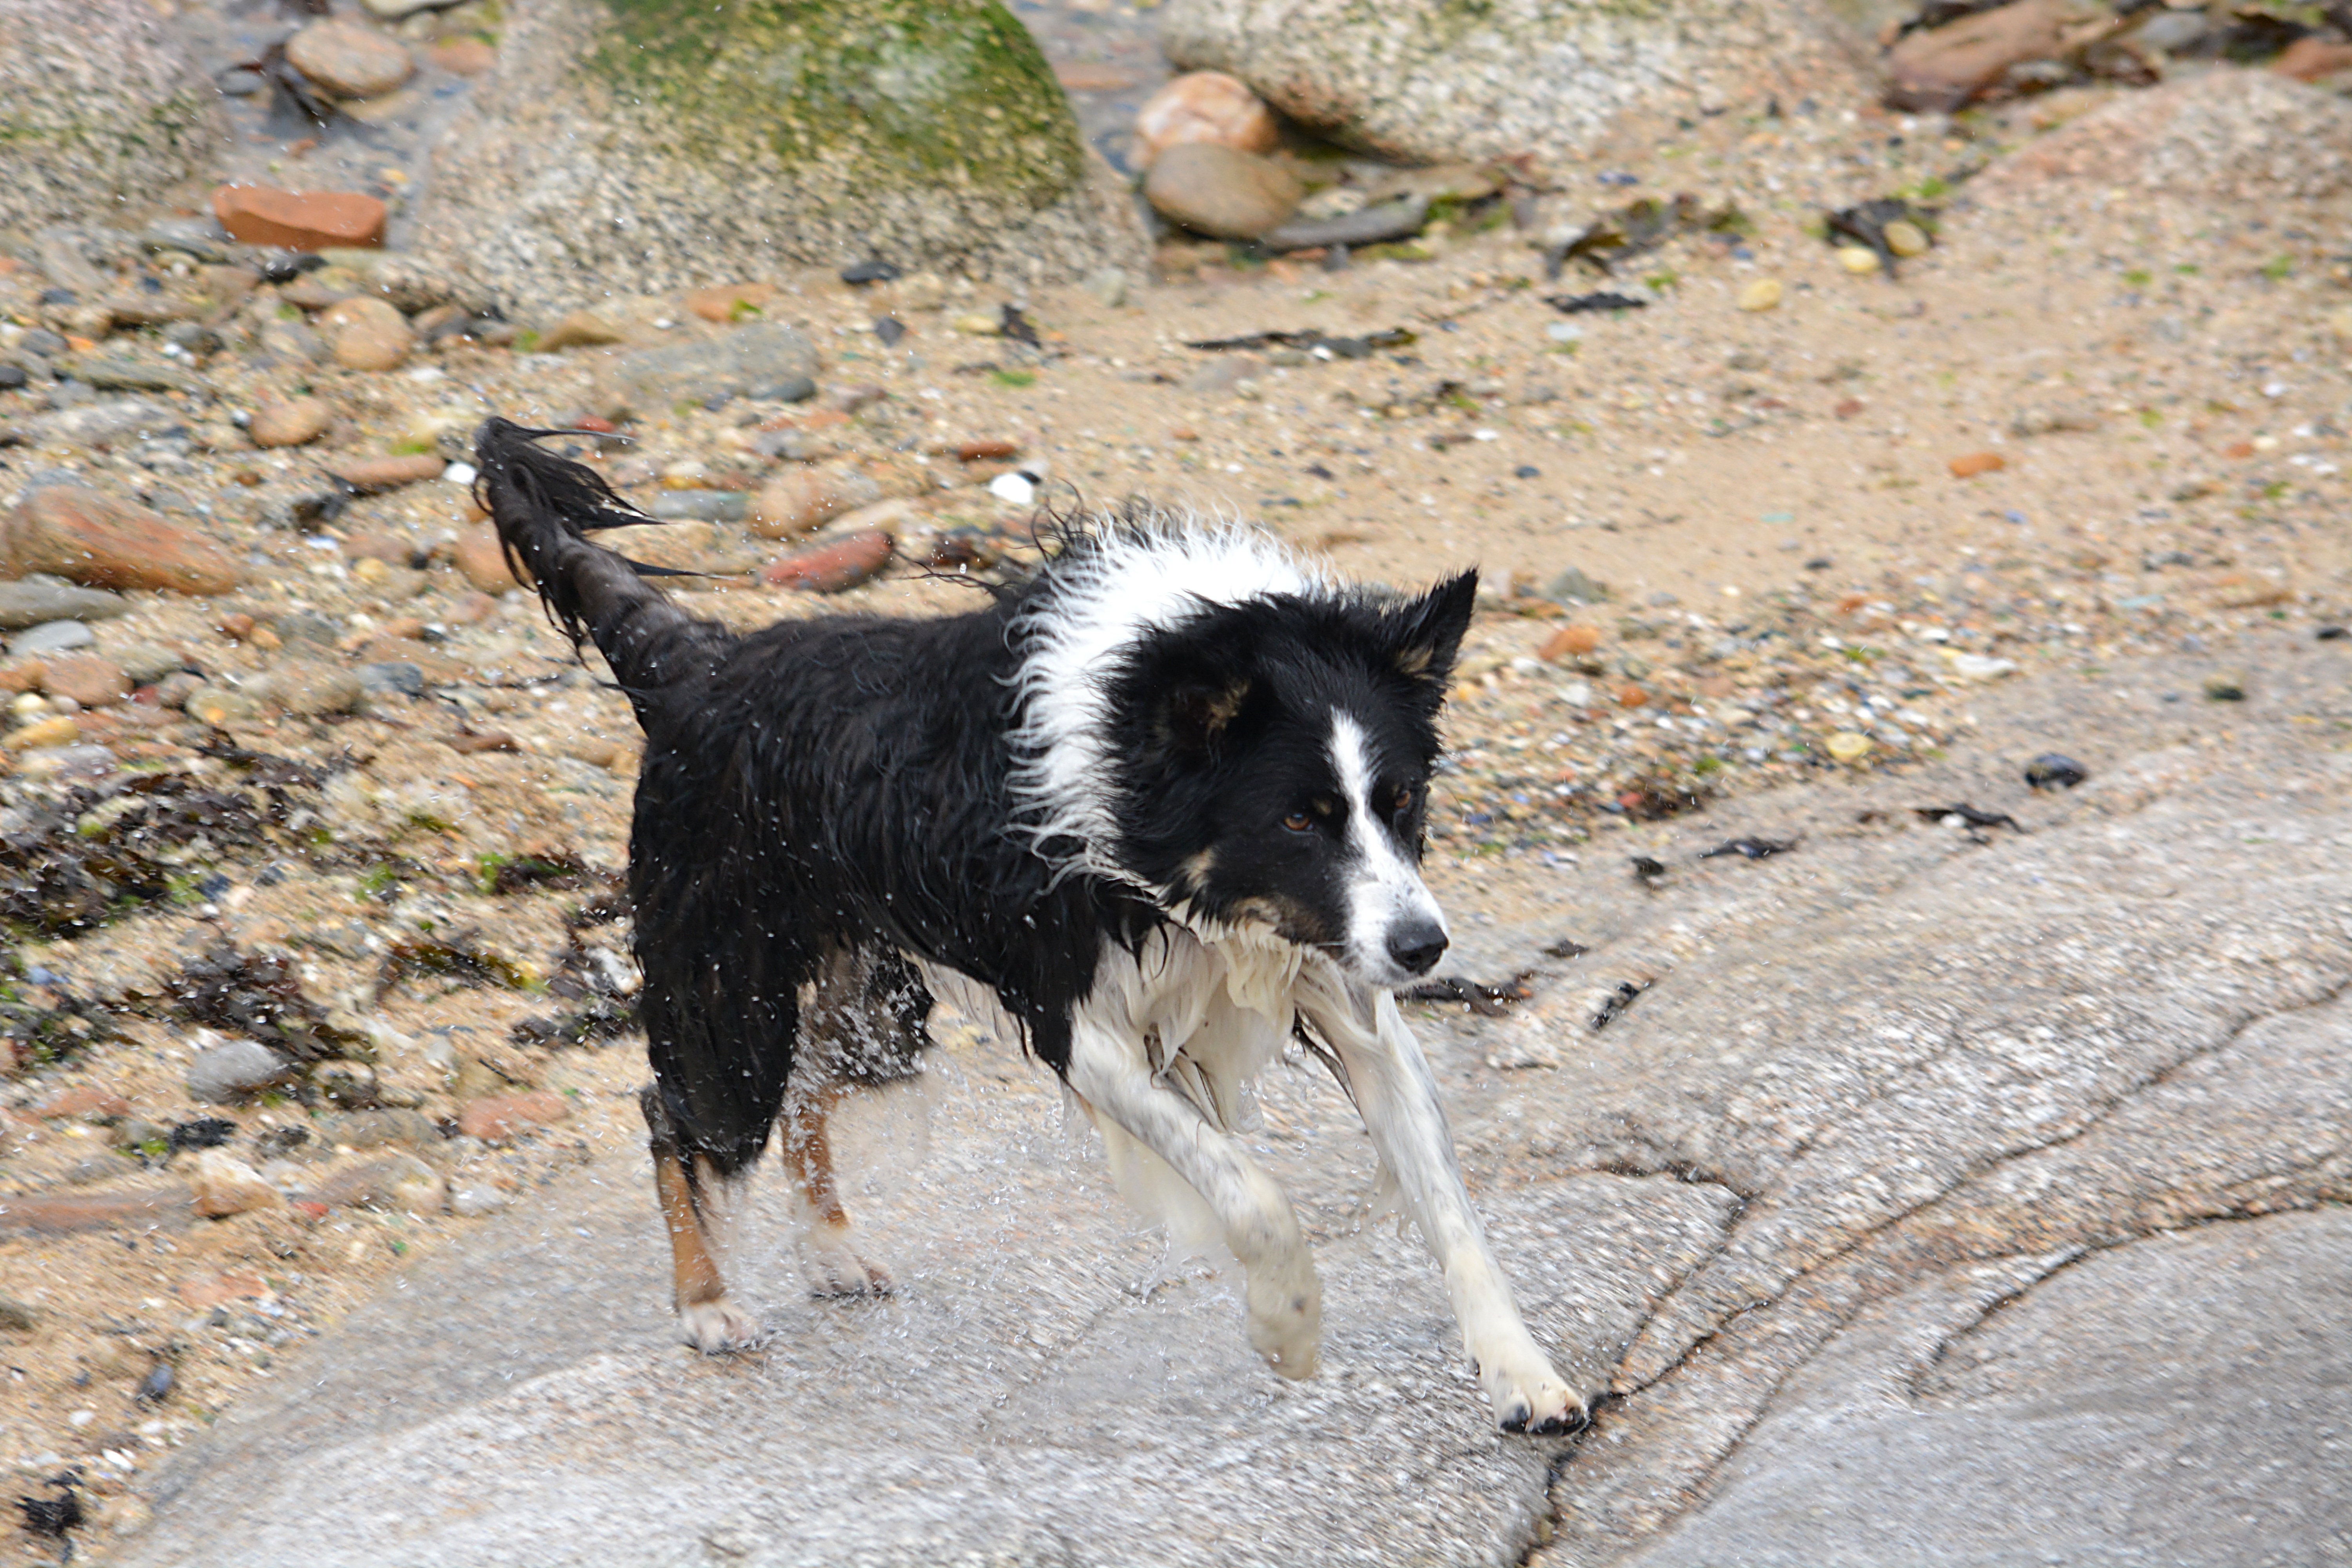
dog, animal, pet, mammal, domestic animal, border collie, race, animals, vertebrate, doggie, canidae, street dog, dog like mammal, dog breed group